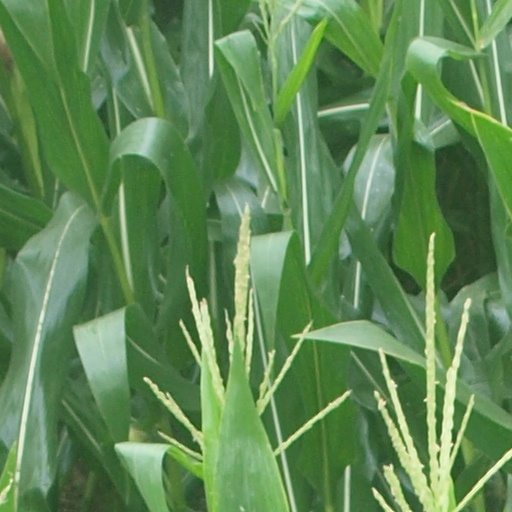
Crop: maize; corn